Her Corporal

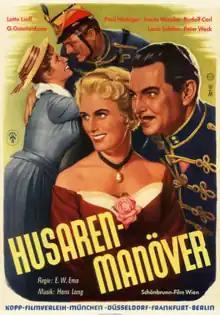

Her Corporal ( or ) is a 1956 Austrian historical comedy film directed by E. W. Emo and starring Peter Weck, , and Paul Hörbiger.